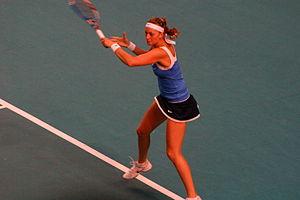
Petra Kvitova en demi-finale de l'open Gdf Suez